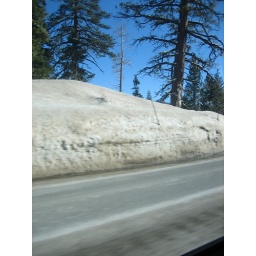
dirty snow by the road